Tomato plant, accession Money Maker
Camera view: bottom (45 deg); turntable rotation: 240 degrees
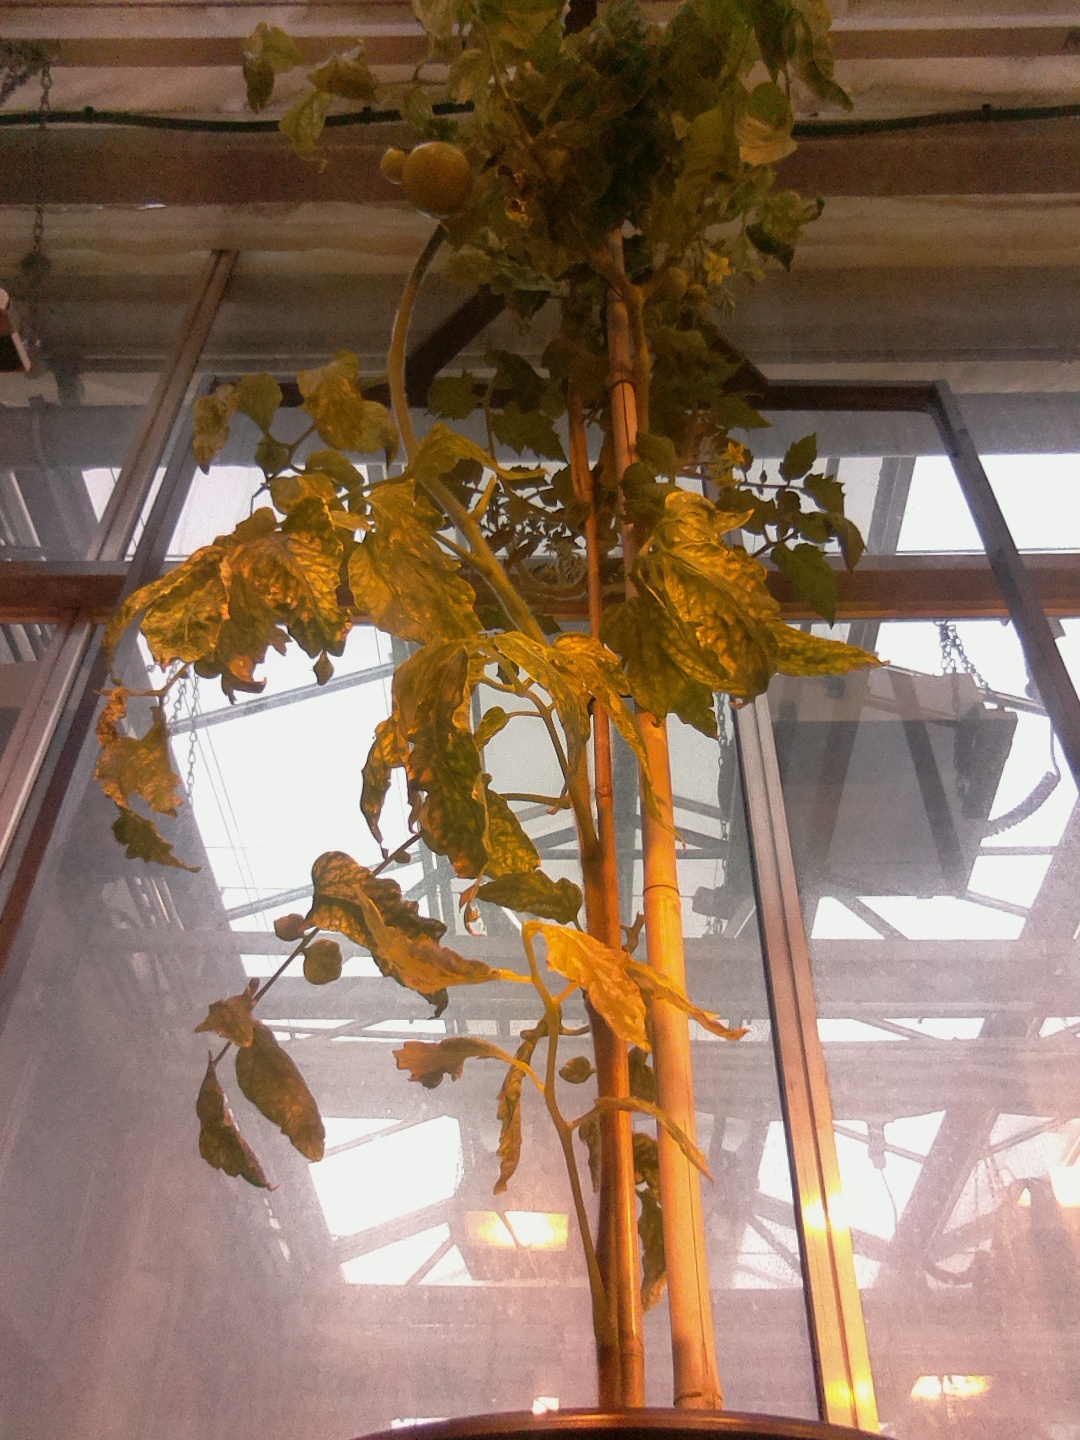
BBCH growth stage 79: 90% -100% of final fruit size